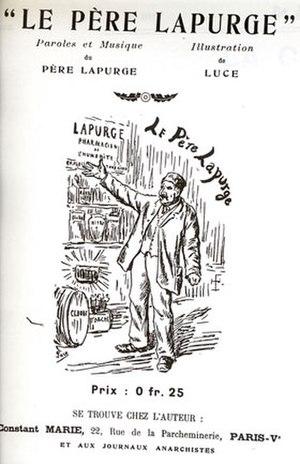
""Le Père Lapurge"" est une chanson de Constant Marie écrite en 1885-1886. Ici publiée en livret par le groupe de ""La Muse rouge"" en 1905 ou 1906."
Constant Marie, dit « Le Père Lapurge », né le 27 août 1838 à Sainte-Houvrince et mort le 5 août 1910, est un communard et poète auteur-compositeur-interprète libertaire de chansons révolutionnaires dont « Dame dynamite », « Le Père Lapurge », « L’Affranchie » et « La Muse rouge ».